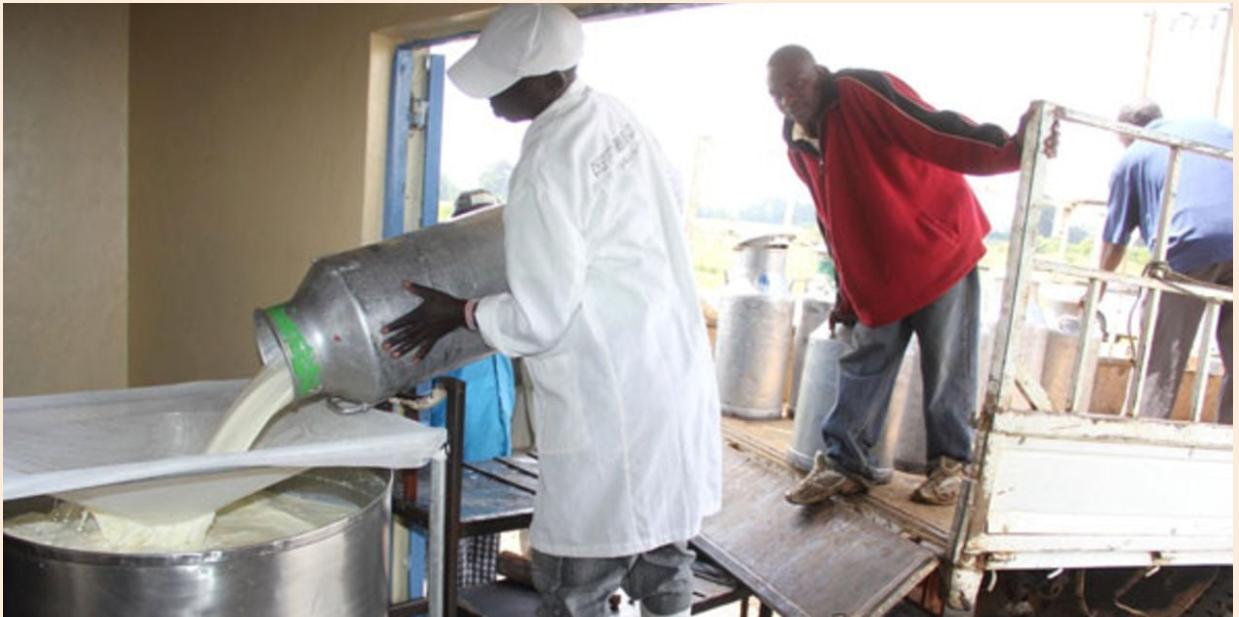
Maziwa zinaletwa kwa sehemu mbalimbali ili kukusanywa kwa nyumba moja ili waweze kuuzia watu wanaotaka maziwa wanaweka kwa mtungi moja.